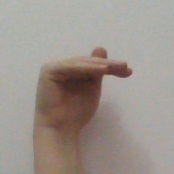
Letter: khaa